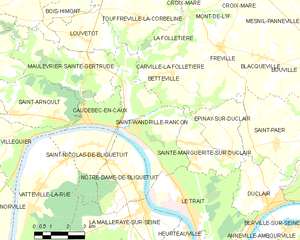
Carte des communes françaises Saint-Wandrille-Rançon